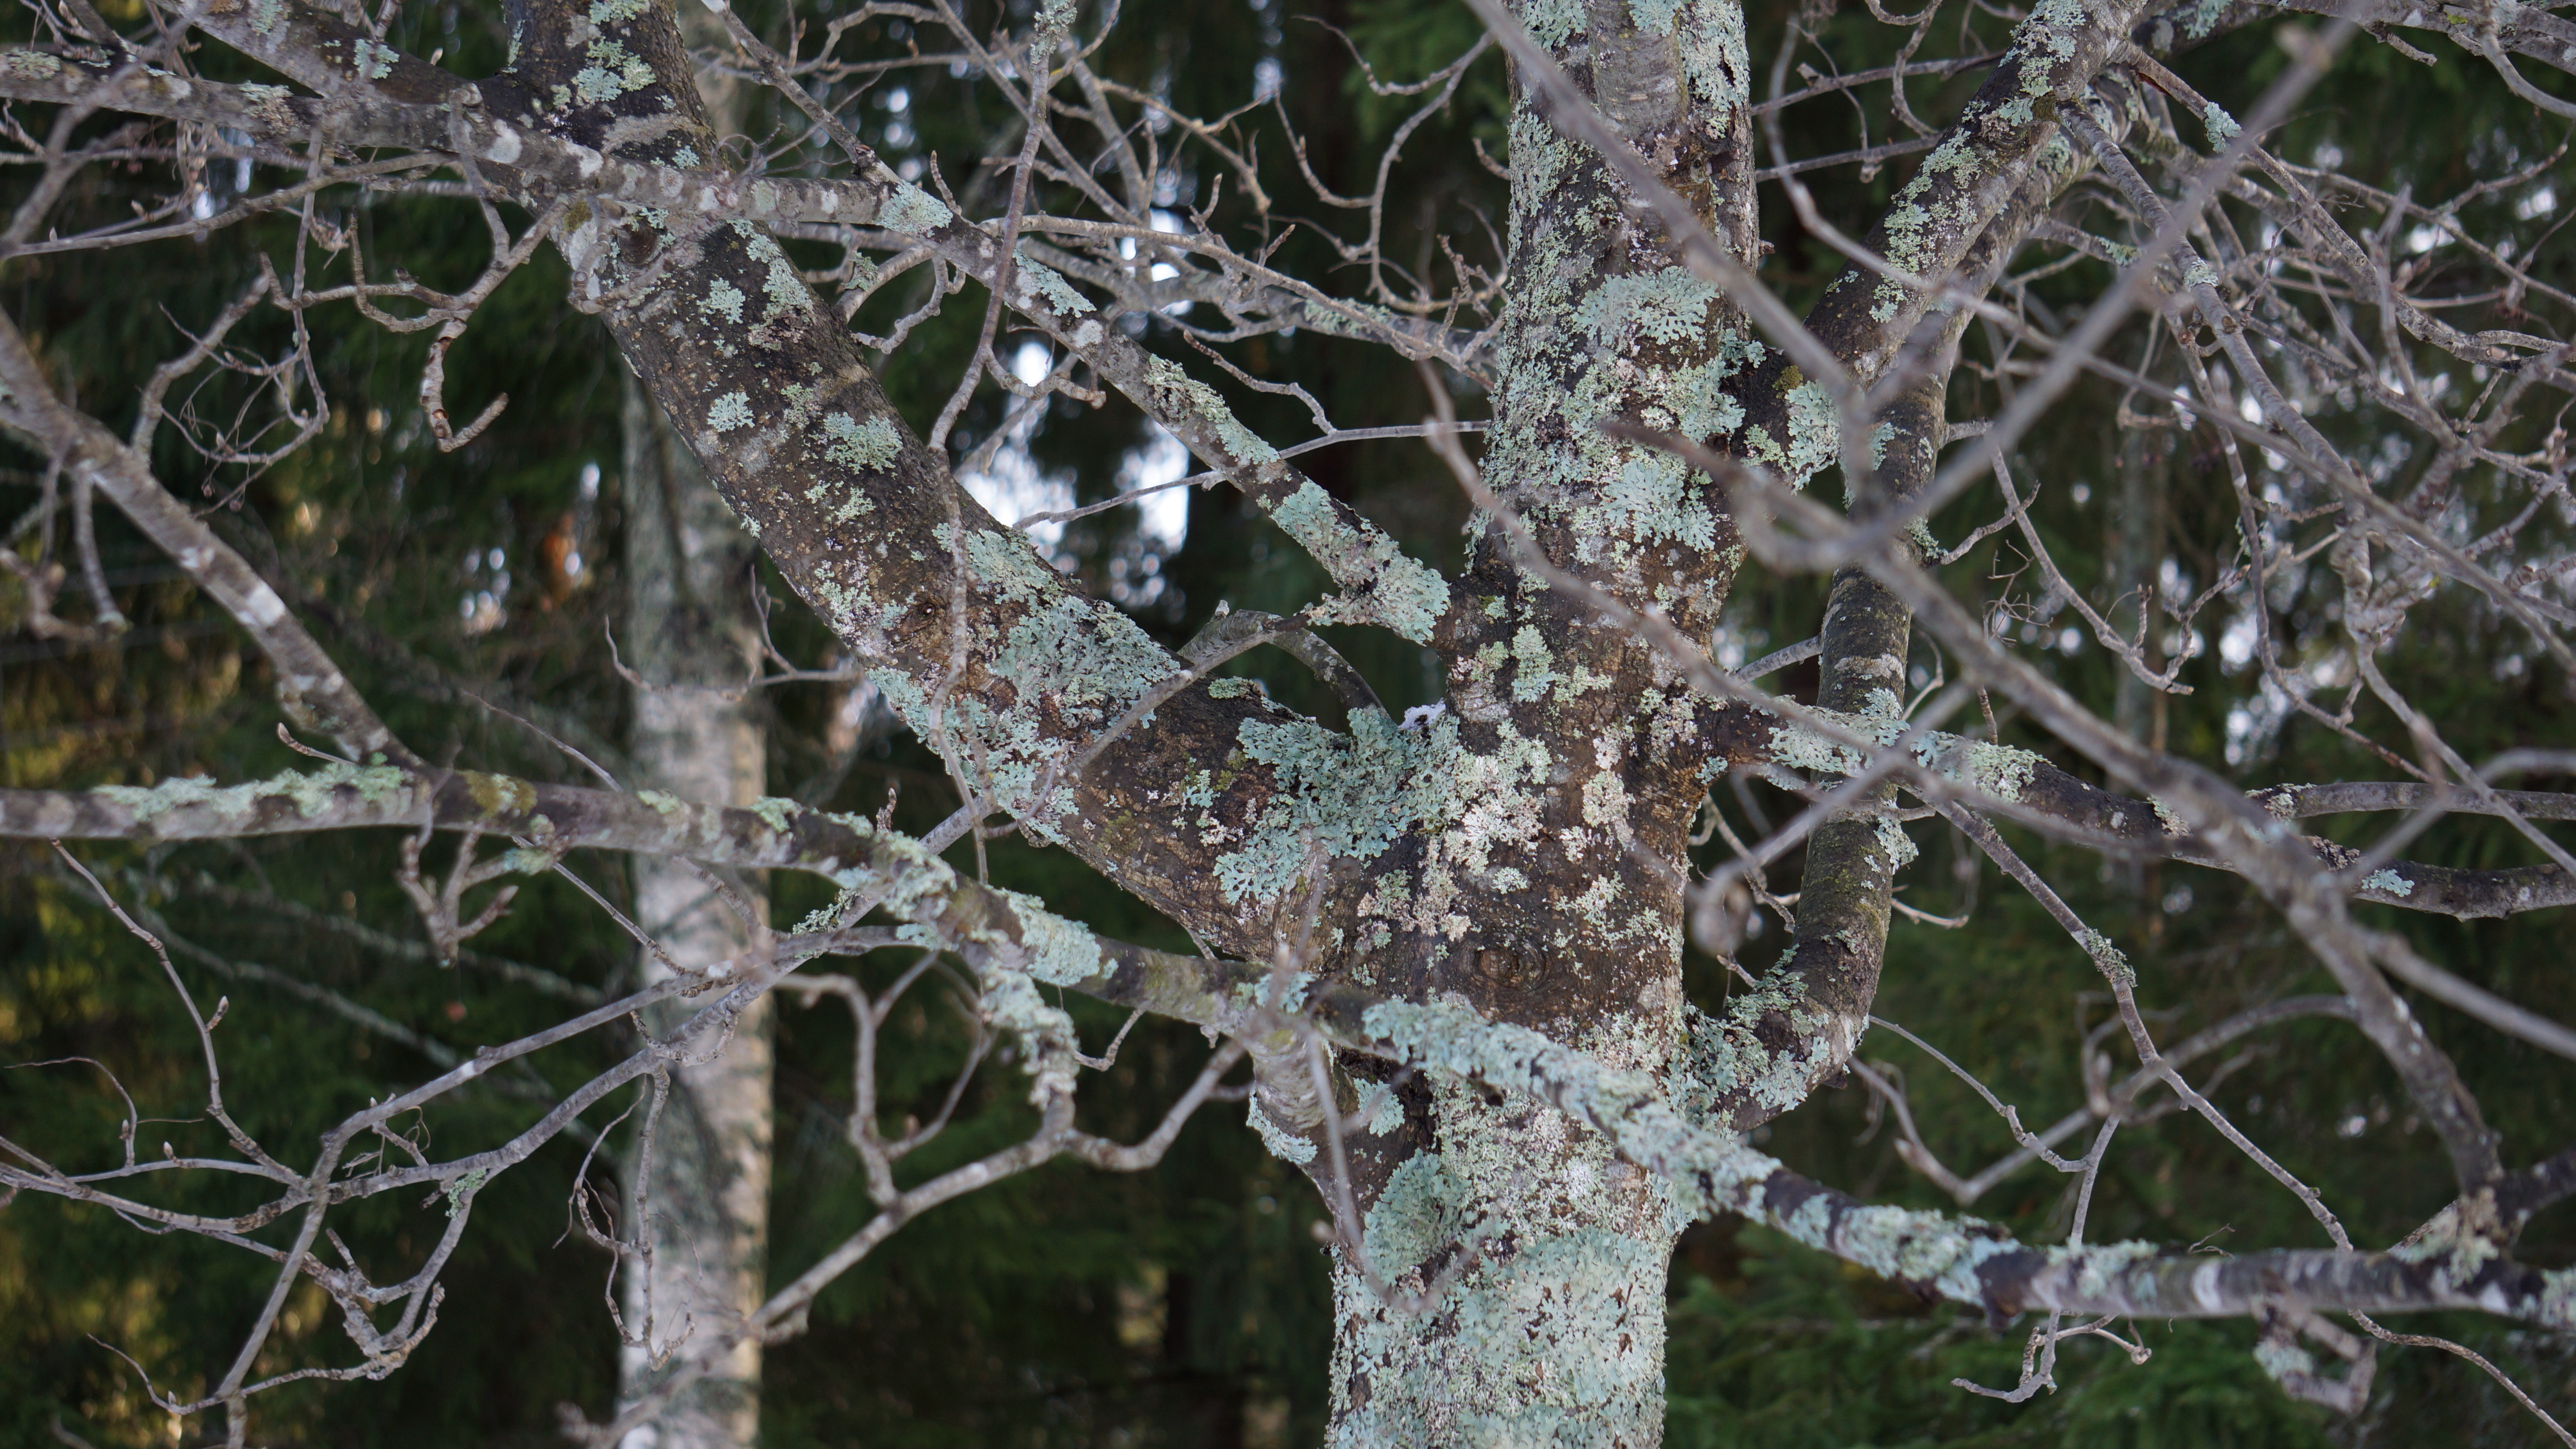
tree, branch, winter, plant, leaf, frost, ice, spring, birch, twig, lichen, flowering plant, woody plant, land plant, journal of wood frame, pihljaja, eichenes